Sony Reader

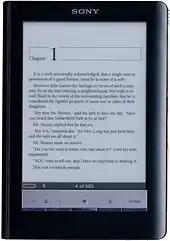
Reader Touch Edition showing Austen's "Pride and Prejudice".

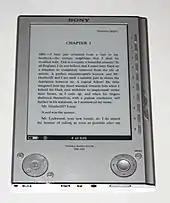
PRS-505 silver (without cover)

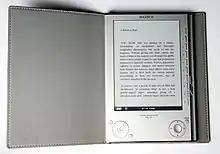
PRS-505 in its leather cover

The PRS-600 was launched in August 2009 and it is also known as the "Touch Edition". The PRS-600 was announced at the same time as the non-touch-screen PRS-300. It is Sony's middle-Range device and it priced at US$299. It is the replacement for the PRS-700 model (although it is missing the front-light feature). It is Sony's higher-scale, touch-screen edition of the ereader. It has a similar interface to the PRS-700. Unlike the PRS-700 which was only available in black, the PRS-600 is available in three colors. Note if the device is locked, using the optional 4 digit pin it will not mount via USB, the lock option needs to be disabled in order to mount the device.